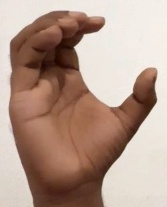
ASL sign: C